List of Heroes characters

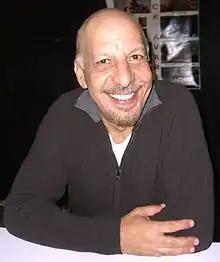
Erick Avari (2009)

Eli, portrayed by Todd Stashwick, is a thief and diamond-mine owner who is found by Tracy Strauss ("following orders from Samuel Sullivan") in a cruise in the southwestern coast of Africa in the graphic novel "Prodigals, Part 1: Immersed". Tracy interrupts his way into a girl and accidentally reveals the money he has stolen from a tourist, and then Eli takes out a gun. When Tracy recognizes Eli, he gets angry and distrustful to hear she knows his real name, and creates many clones to surround Tracy. Unknowing what she meant about the carnival, "they" shoot Tracy, also unaware that her abilities will allow her to survive and fight back. The original Eli is already in a boat escaping, and Tracy knows she must follow him to the open sea. In "Prodigals, Part 2: Witch Hunt", Tracy is tracking down the root Eli at Cape Town and in the process ends up killing many of his clones. After understanding how Eli and clones move around, Eli surprises her at his diamond mine where his clones work. Instead of killing her when having a chance, he decides to receive her and show her the place. In "Prodigals, Part 3: Parched", Tracy is seen fighting against a horde of clones while the root Eli stands quietly. After learning Samuel is the actual leader of the carnival, he agrees to return, as it was Joseph who exiled him but always was loyal to Samuel. Upon his return to the Carnival, he acts as Samuel's right-hand man with the power of cloning, but displays the weakness that if the original is knocked out or killed, the clones will all disappear. His clones lack a mind of their own as well, making Matt Parkman's telepathy useless on them. In "The Art of Deception" he murders Lydia to enable Samuel's plans. In "The Wall" and "Brave New World" Eli is sent to kill Matt Parkman, Peter Petrelli and Sylar to stop their interfering in Samuel's plans. Dialogue between Eli and Matt indicates that while Eli will go along with Samuel's terrible plans, he knows it is wrong. The Eli clones nearly kill Matt, but Peter and Sylar are able to overpower the clones sent after them and knock out the real Eli, saving Matt. Peter then reads Eli's mind to learn Samuel's plans and he and Sylar take off to stop them, leaving Eli with Matt who proceeds to use his powers to brainwash Eli against Samuel. Eli then returns to the Carnival and aids Edgar, Noah and Claire Bennet in exposing Samuel for what he really is, admitting to his murder of Lydia along the way. Eli's support of Claire's claims breaks the carnies faith in Samuel and causes them to leave him.